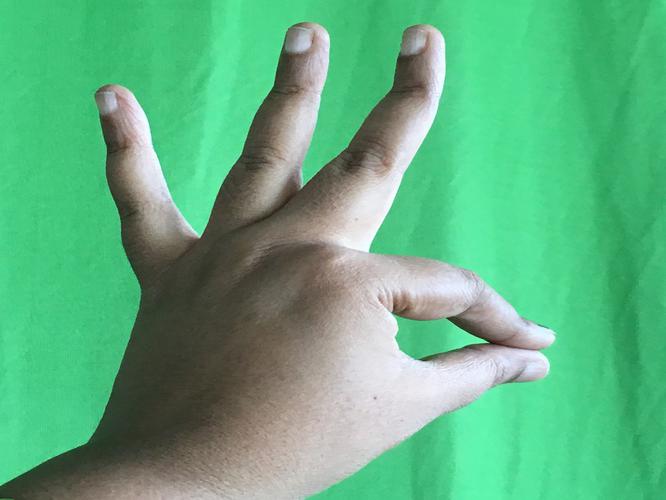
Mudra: Hamsasyam
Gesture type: single_hand